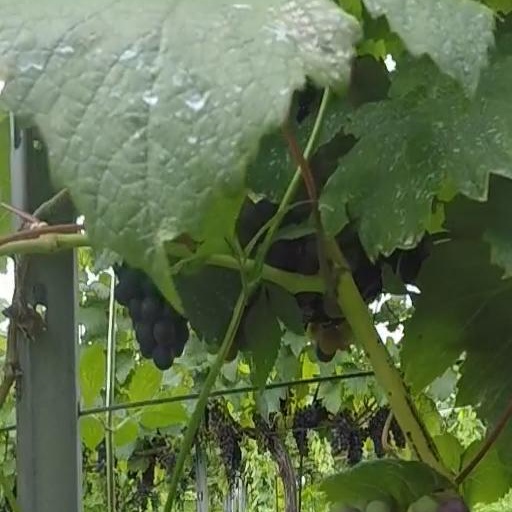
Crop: grape